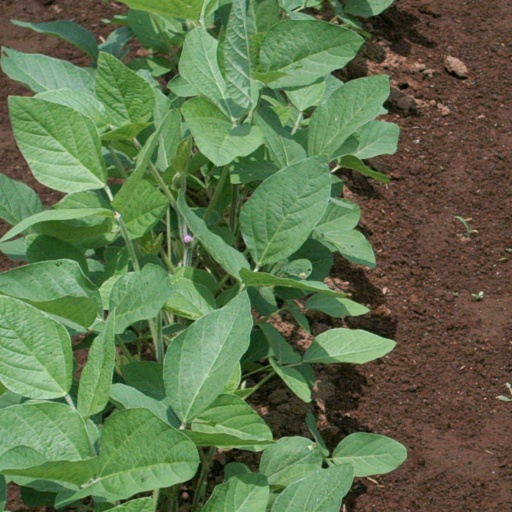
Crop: soybean